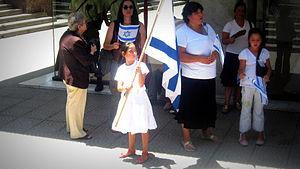
Les réactions internationales à la guerre de Gaza de 2008-2009 sont venues de nombreuses